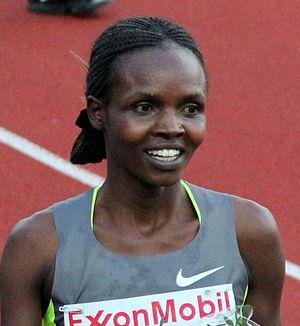
Milcah Chemos Cheywa est une athlète kényane spécialiste du 3 000 m steeple, championne du monde en 2013.